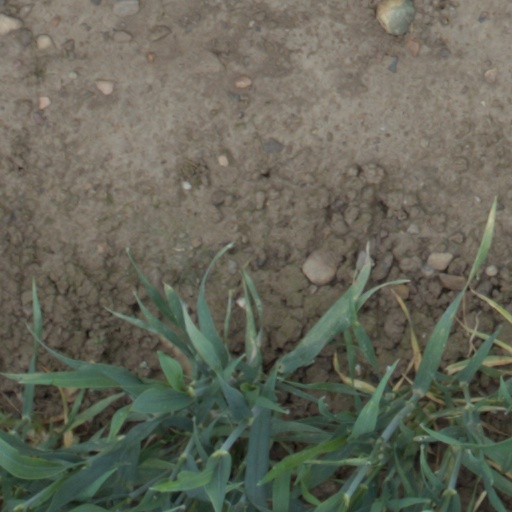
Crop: wheat